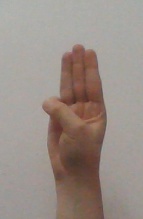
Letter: thaa